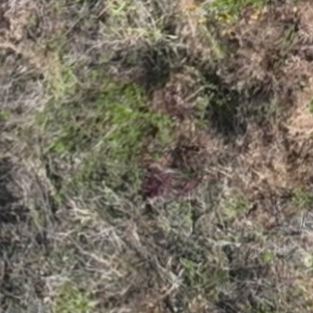
Month: july
Dye color: red
Dye concentration: low